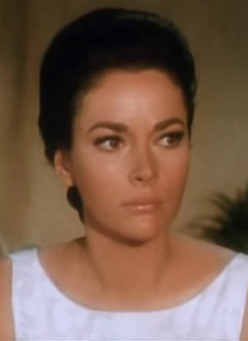
คาริน ดอร์

| image = Karin Dor Topaz 1969 (cropped).png
| name = คาริน ดอร์
| birth_place = วีสบาเดิน
| spouse = ฮารัลด์ รีเนลกุนเทอร์ สกอเกอร์จอร์จ โรโบอธาม
| children = 1
| occupation = นักแสดง
| years active = 2496-2560
คาริน ดอร์ () (เดิม: คัทโรส เดอร์) เป็นนักแสดงหญิงชาวเยอรมัน เธอเกิดเมื่อวันที่ 22 กุมภาพันธ์ 2481 ณ วีสบาเดิน เธอเป็นที่รู้จักจากการแสดงร่วมกับ เอ็ดการ์ วอลเลซ และ คาร์ล ออกัส ซึ่งภาพยนตร์เรื่องนี้กำกับโดย ฮารัลด์ รีเนล สามีคนแรกของเธอ ซึ่งเธอมีลูกกับฮารัลด์ รีเนล 1 คน จากนั้นเธอสมรสอีก 2 ครั้ง กับ กุนเทอร์ สกอเกอร์ และ จอร์จ โรโบอธาม
== ผลงาน ==
* "The Last Waltz (1953 film)|The Last Waltz" (1953) as Extra (uncredited)
* "Roses from the South (1954 film)|Roses from the South" (1954)
* "Rose-Girl Resli" (1954)
* "The Great Test" (1954)
* ' (1954) as Erika
* "Ihre groβe Prüfung" (1955) as Elena Clausen
* "As Long as You Live" (1955) as Pepita
* "Santa Lucia (film)|Santa Lucia" (1956) as Manina
* "Kleiner Mann – ganz groß" (1957) as Meike Brauns
* ' (1957) as Daniela Kleemann
* "Almerausch un Edelweiß" (1957) as Maresi Meier
* ' (1958) as Dinah
* "Worüber man nicht spricht" (1958) as Christa Riek
* "Thirteen Old Donkeys" (1958) as Monika
* "Skandal um Dodo" (1959) as Helga, die Nichte
* "The Blue Sea and You" (1959) as Helga Heidebrink
* "A Summer You Will Never Forget" (1959) as Christine von Auffenberg
* "That's No Way to Land a Man" (1959) as Tessy
* "Die Bande des Schreckens" (1960) as Nora Sanders
* "The White Horse Inn (1960 film)|The White Horse Inn" (1960) as Brigette Giesecke
* "The Green Archer (1961 film)|The Green Archer" (1960) as Valerie Howett, geb Bellamy
* ' (1961) as Anneliese
* "Der Fälscher von London" (1961) as Jane Clifton, geb. Leith
* "Am Sonntag will mein Süsser mit mir segeln geh'n" (1961) as Georgie Hagen, die Sprachstudentin
* "The Bellboy and the Playgirls" (1962)
* ' (1962) as Liane Martin
* ' (1962) as Ann Learner
* "Der Schatz im Silbersee" (1962) as Ellen Patterson
* ' (1963) as Claridge Dorsett
* "The Secret of the Black Widow" (1963) as Clarisse
* ' (1964) as Denise
* "Last of the Renegades" (1964) as Ribanna
* "Hotel der toten Gäste" (1965) as Gilly Powell
* ' (1965) as Cora Munroe
* "The Face of Fu Manchu" (1965) as Maria Muller
* "The Desperado Trail" (1965)
* "Io la conoscevo bene" (1965) as Barbara, the lady friend of Adriana
* "Der unheimliche Mönch" (1965) as Gwendolin
* "The Spy with Ten Faces" (1966) as Helen Farheit
* "Killer's Carnival" (1966) as Denise (Rio segment)
* "Target for Killing" (1966) as Sandra Perkins
* "Die Nibelungen (1966/1967 film)|Die Nibelungen" (1966–1967, TV Series) as Brunhild
* "You Only Live Twice (film)|You Only Live Twice" (1967) as Helga Brandt / No.11
* "The Blood Demon|Die Schlangengrube und das Pendel" (1967) as Baroness Lilian von Brabant
* ' (1968) as Isabelle de Loigny
* "The Valley of Death (film)|The Valley of Death" (1968) as Mabel Kingsley
* "Topaz (1969 film)|Topaz" (1969) as Juanita de Cordoba
* "Los Monstruos del Terror" (1970) as Maleva Kerstein
* ' (1971) as Andrea Jacobs
* "Only the Wind Knows the Answer" (1974) as Nicole Monnier
* "Warhead (film)|Warhead" (1977) as Liora
* "Women in Hospital" (1977) as Claudias Mutter
* "Dark Echo" (1977) as Lisa Bruekner
* ' (1987) as Jetty
* ' (2006) as Frau Winter
* "The Misplaced World" (2015) as Rosa (final film role)
คาริน ดอร์ เสียชีวิตลงเมื่อวันที่ 6 พฤศจิกายน 2560 สิริอายุรวม 79 ปี
== อ้างอิง ==
*
หมวดหมู่:นักแสดงเยอรมัน